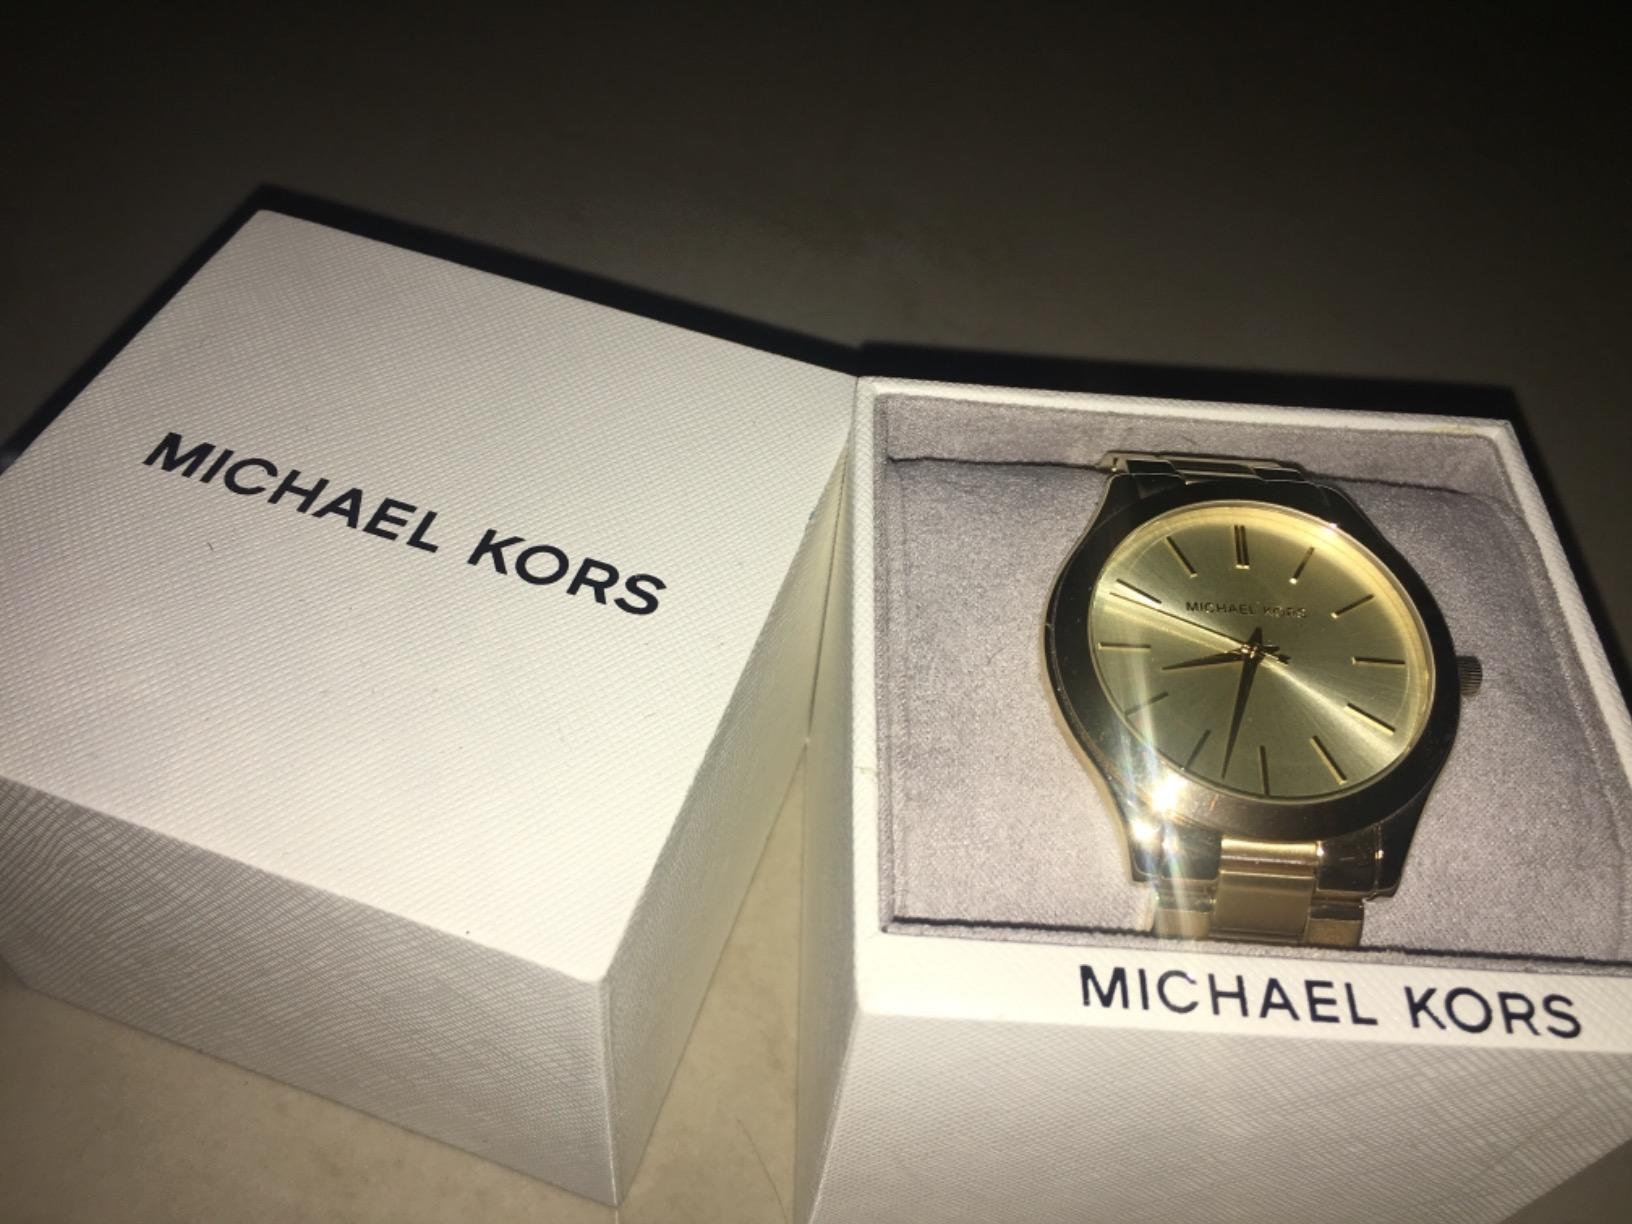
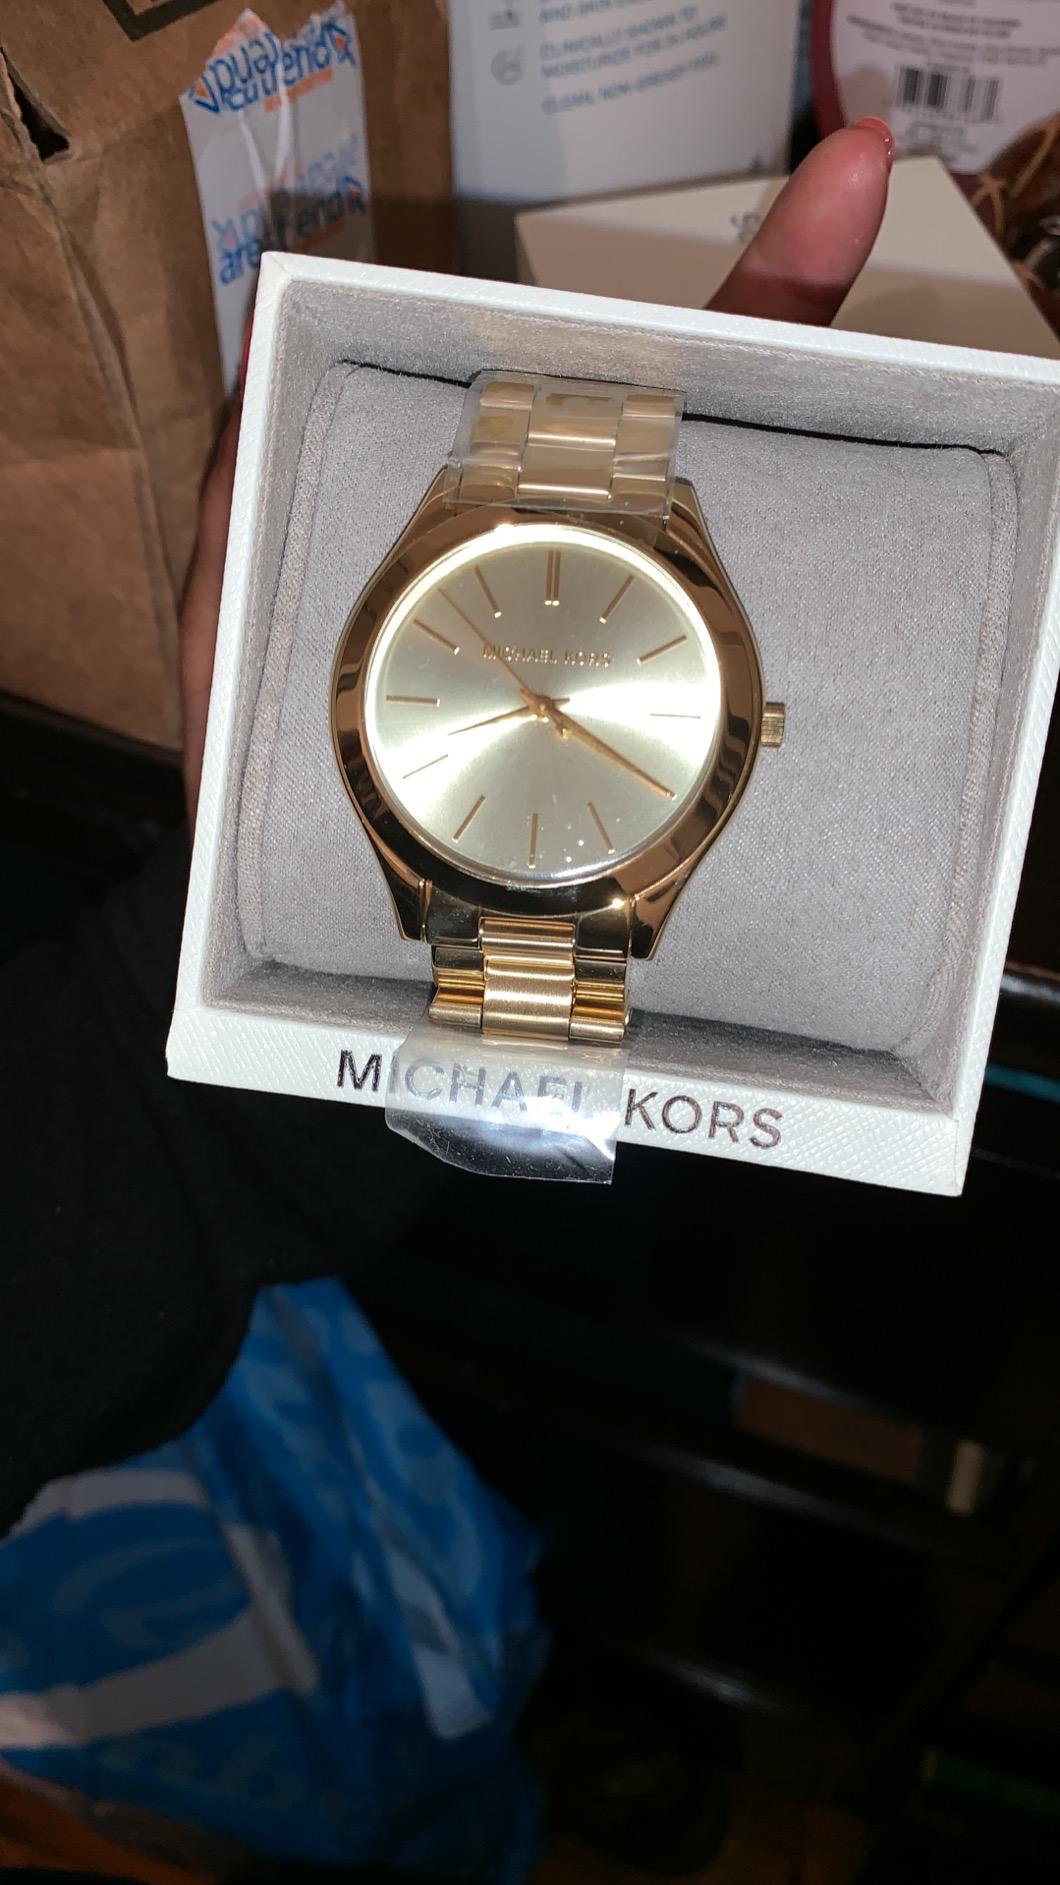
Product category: accessories_watch
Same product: yes